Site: brandenburg
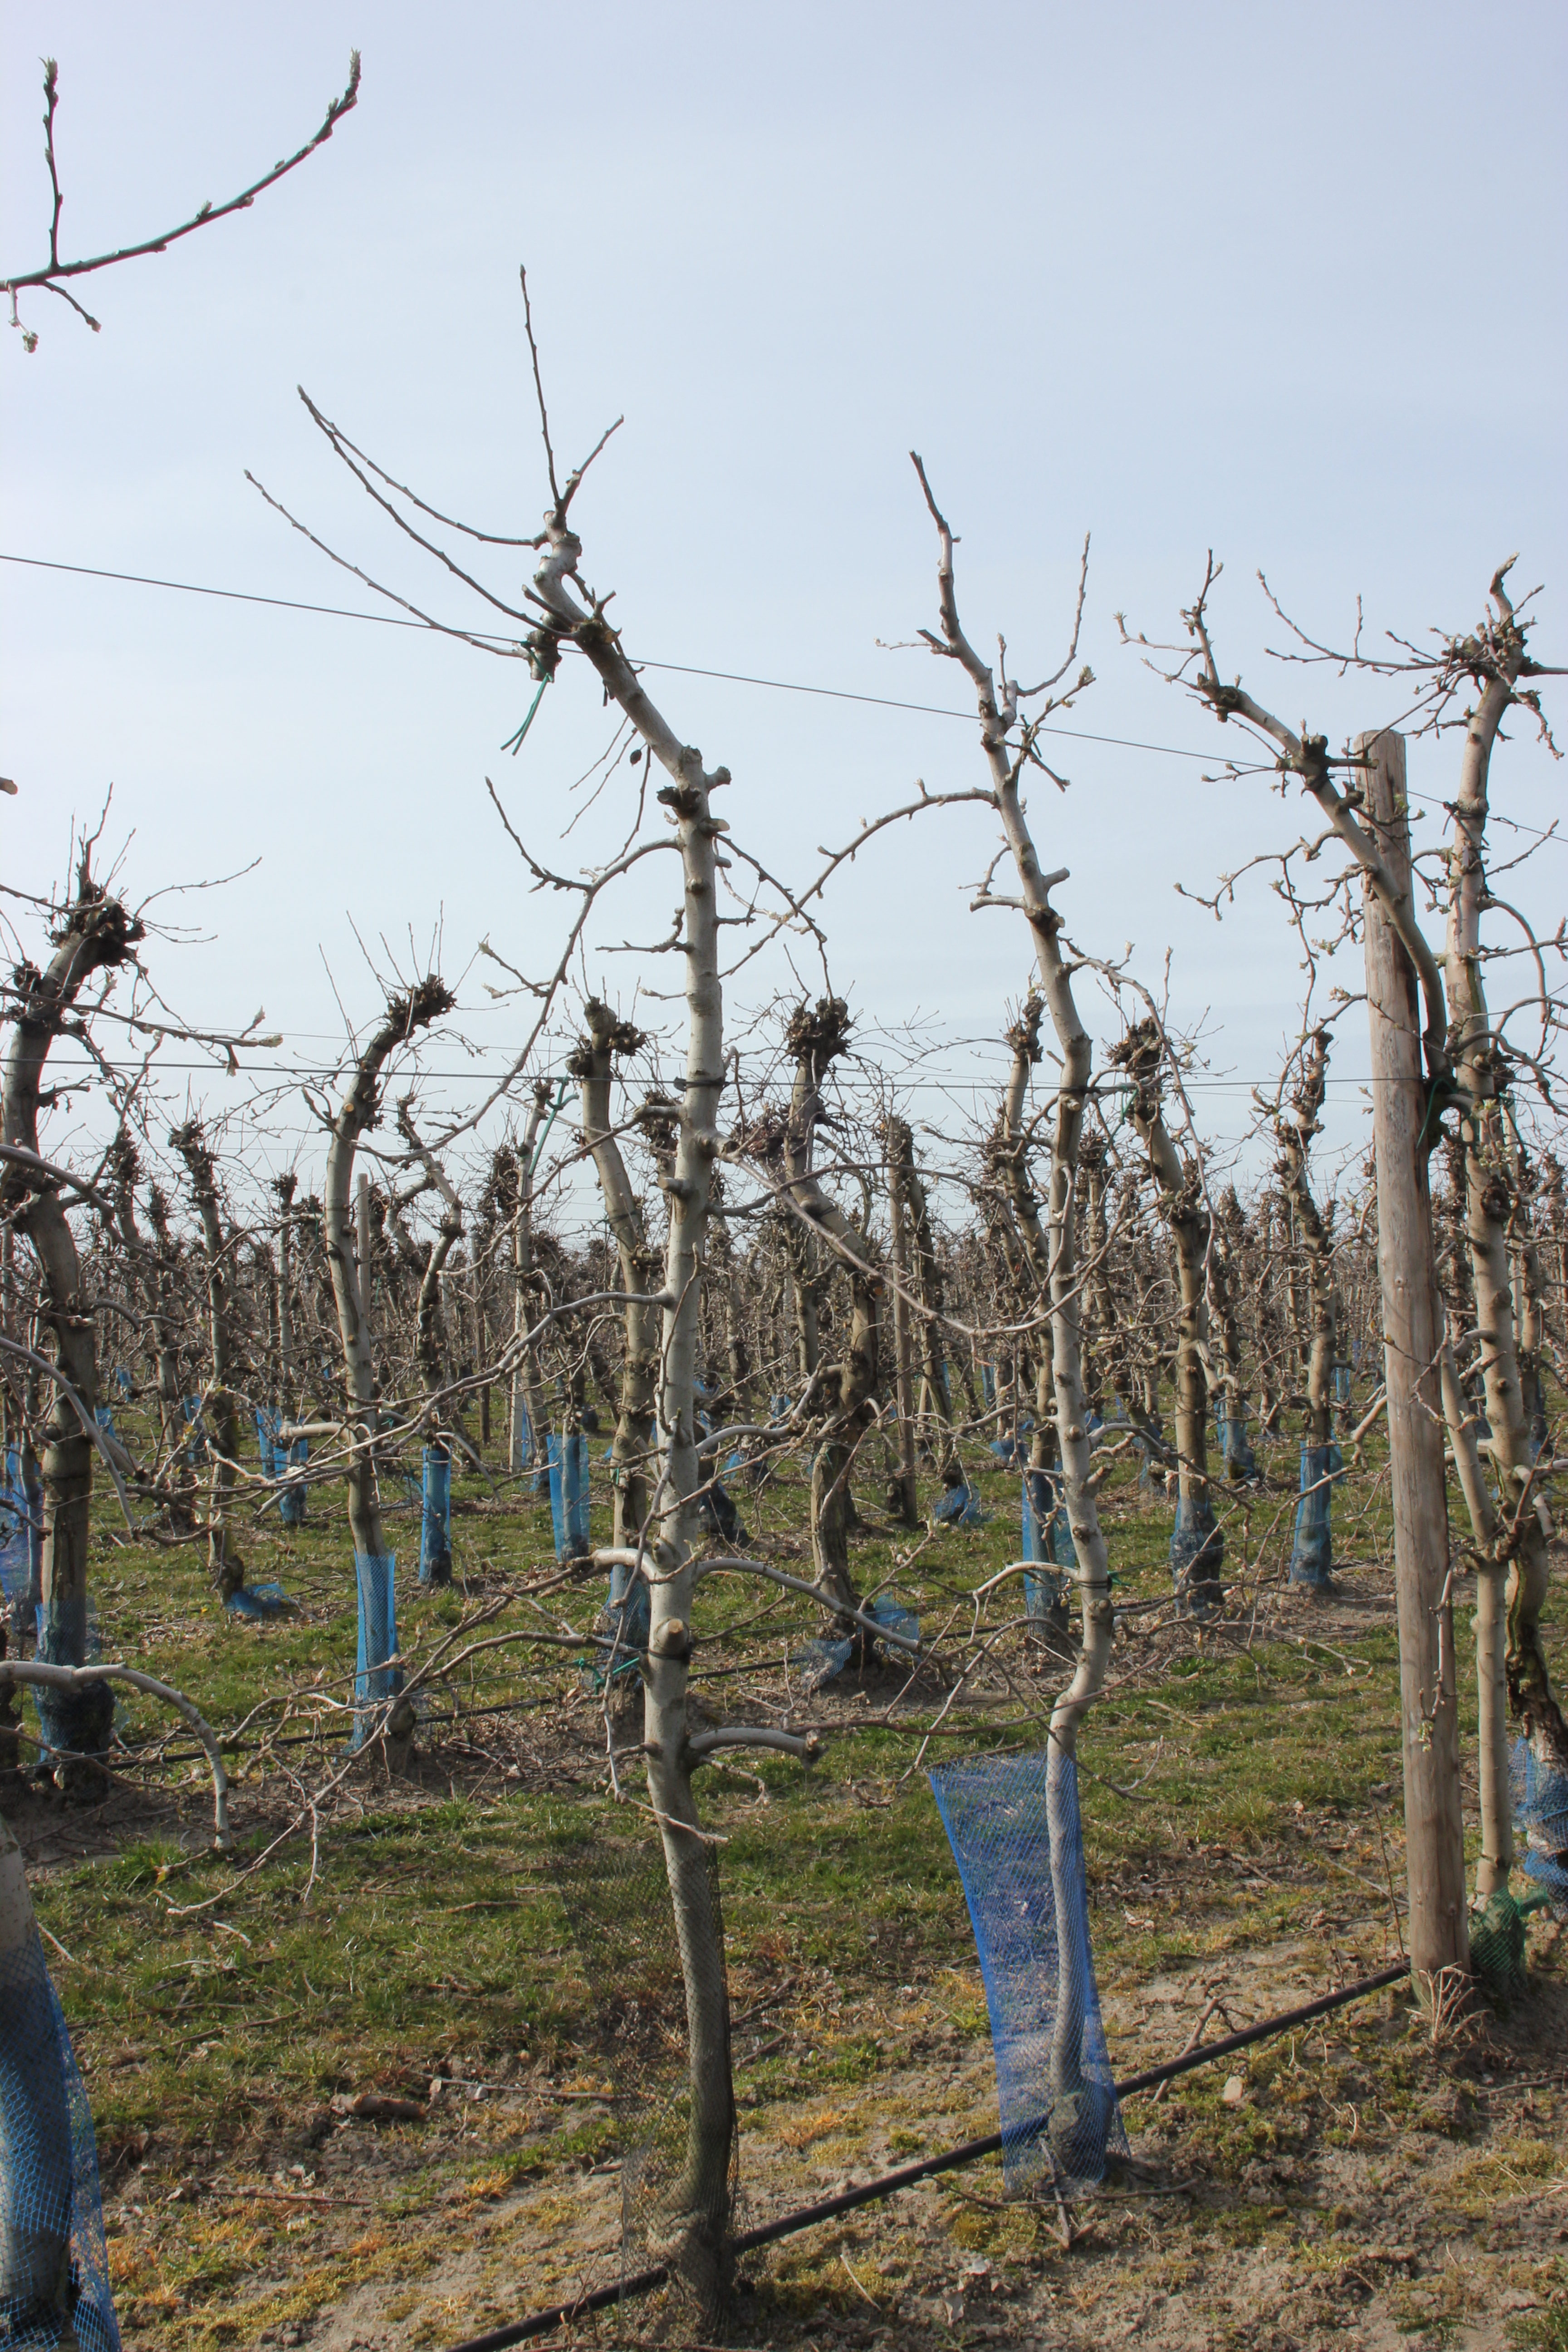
Growth stage (BBCH 54): Inflorescence emergence